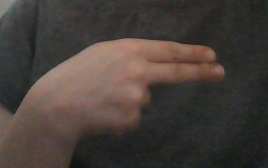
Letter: ain